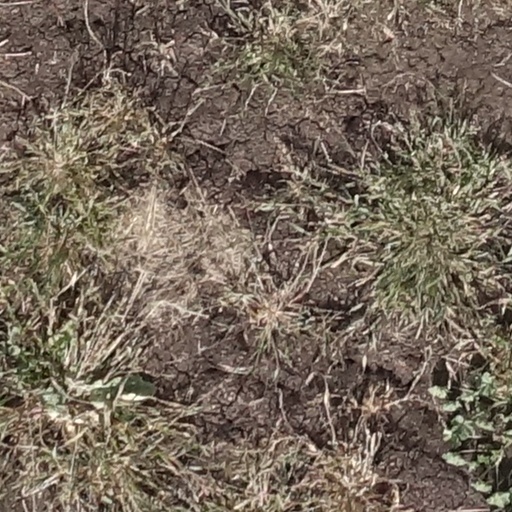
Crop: sorghum